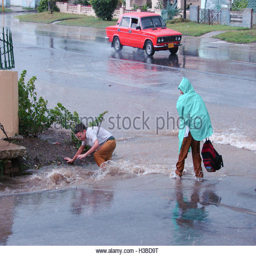
secondary students playing in the rain .